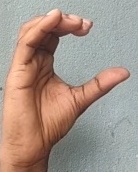
ASL sign: C